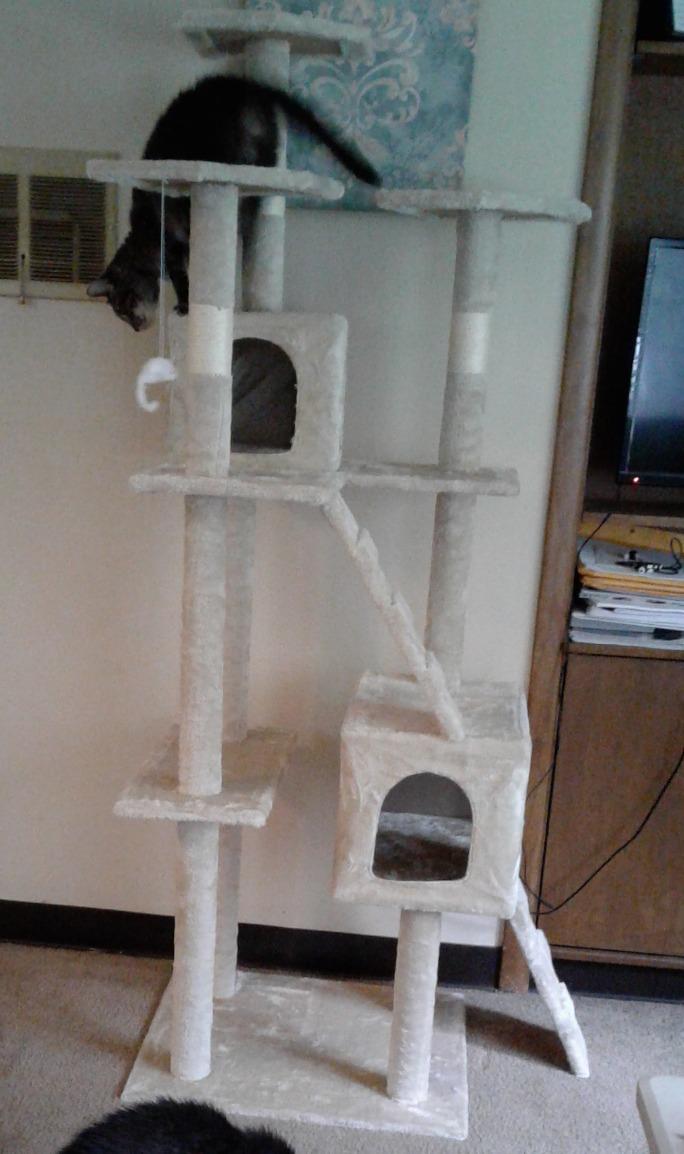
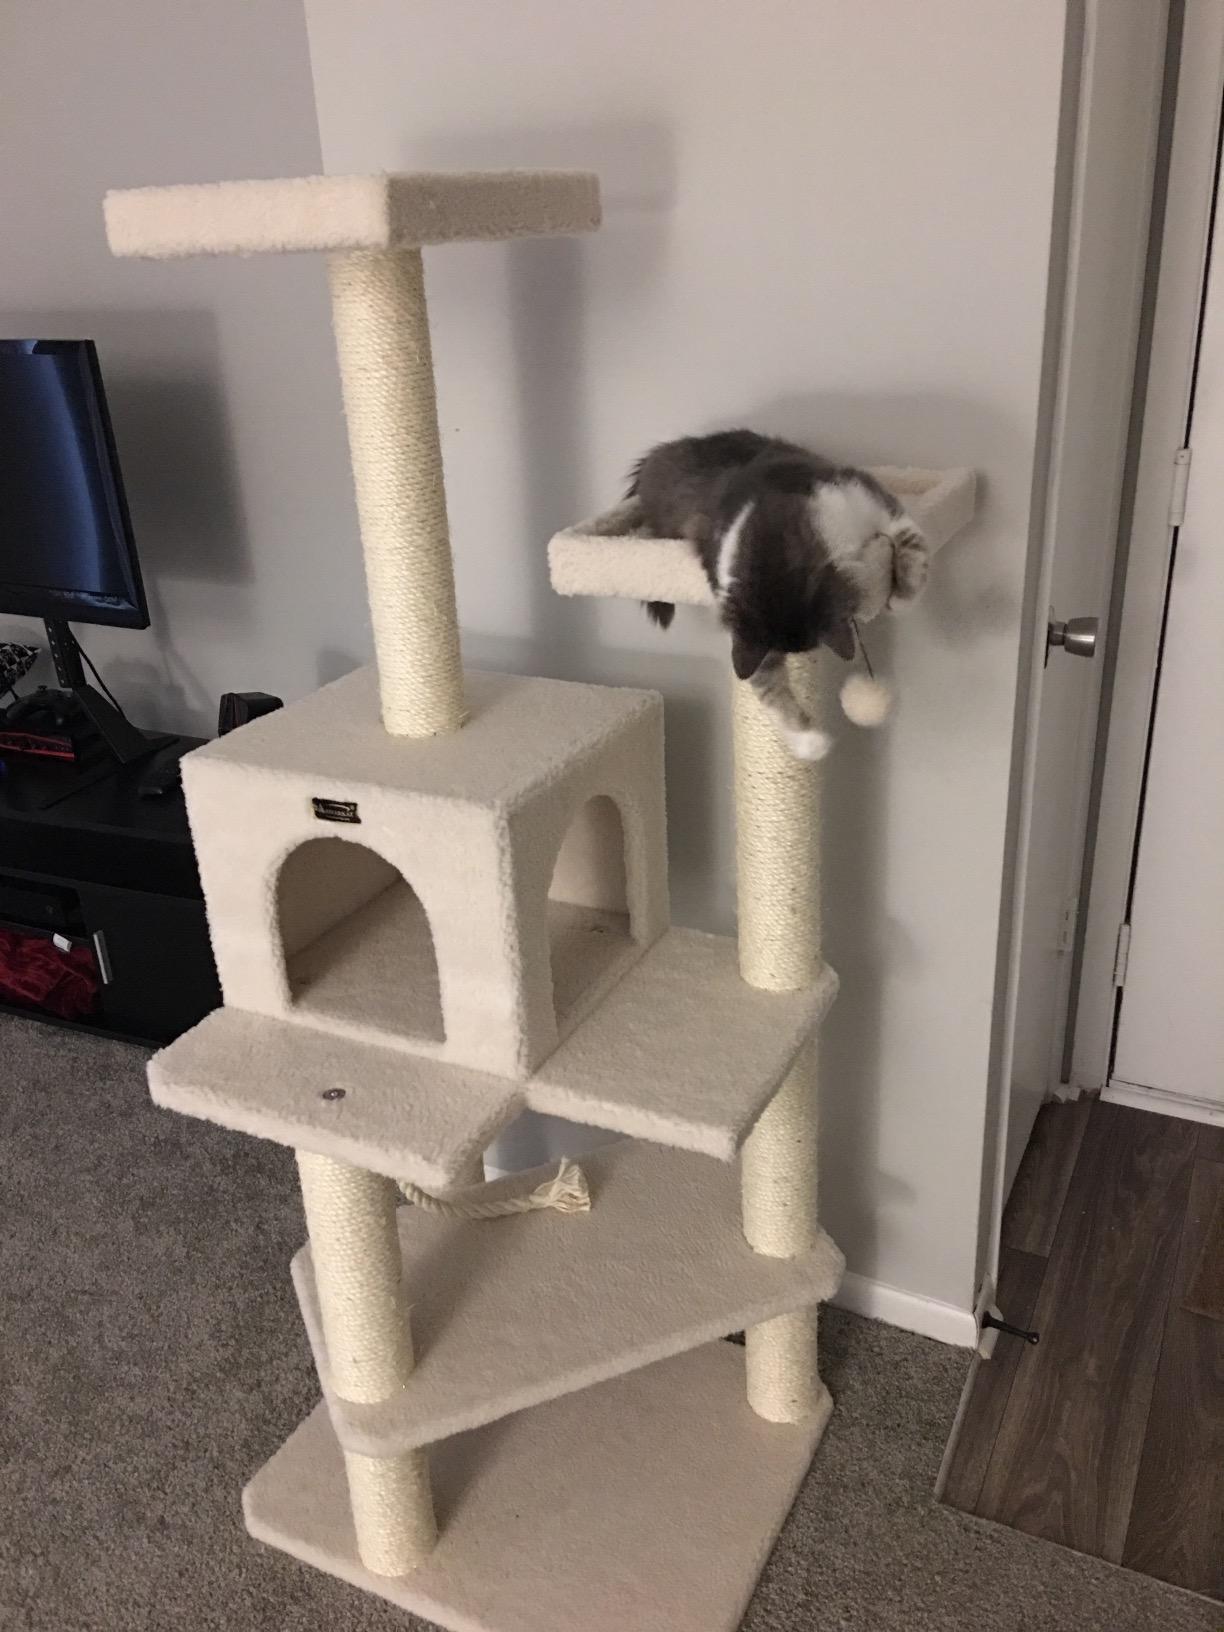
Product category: items_cat tree
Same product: no